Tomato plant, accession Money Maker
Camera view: horizontal (90 deg, fisheye); turntable rotation: 180 degrees
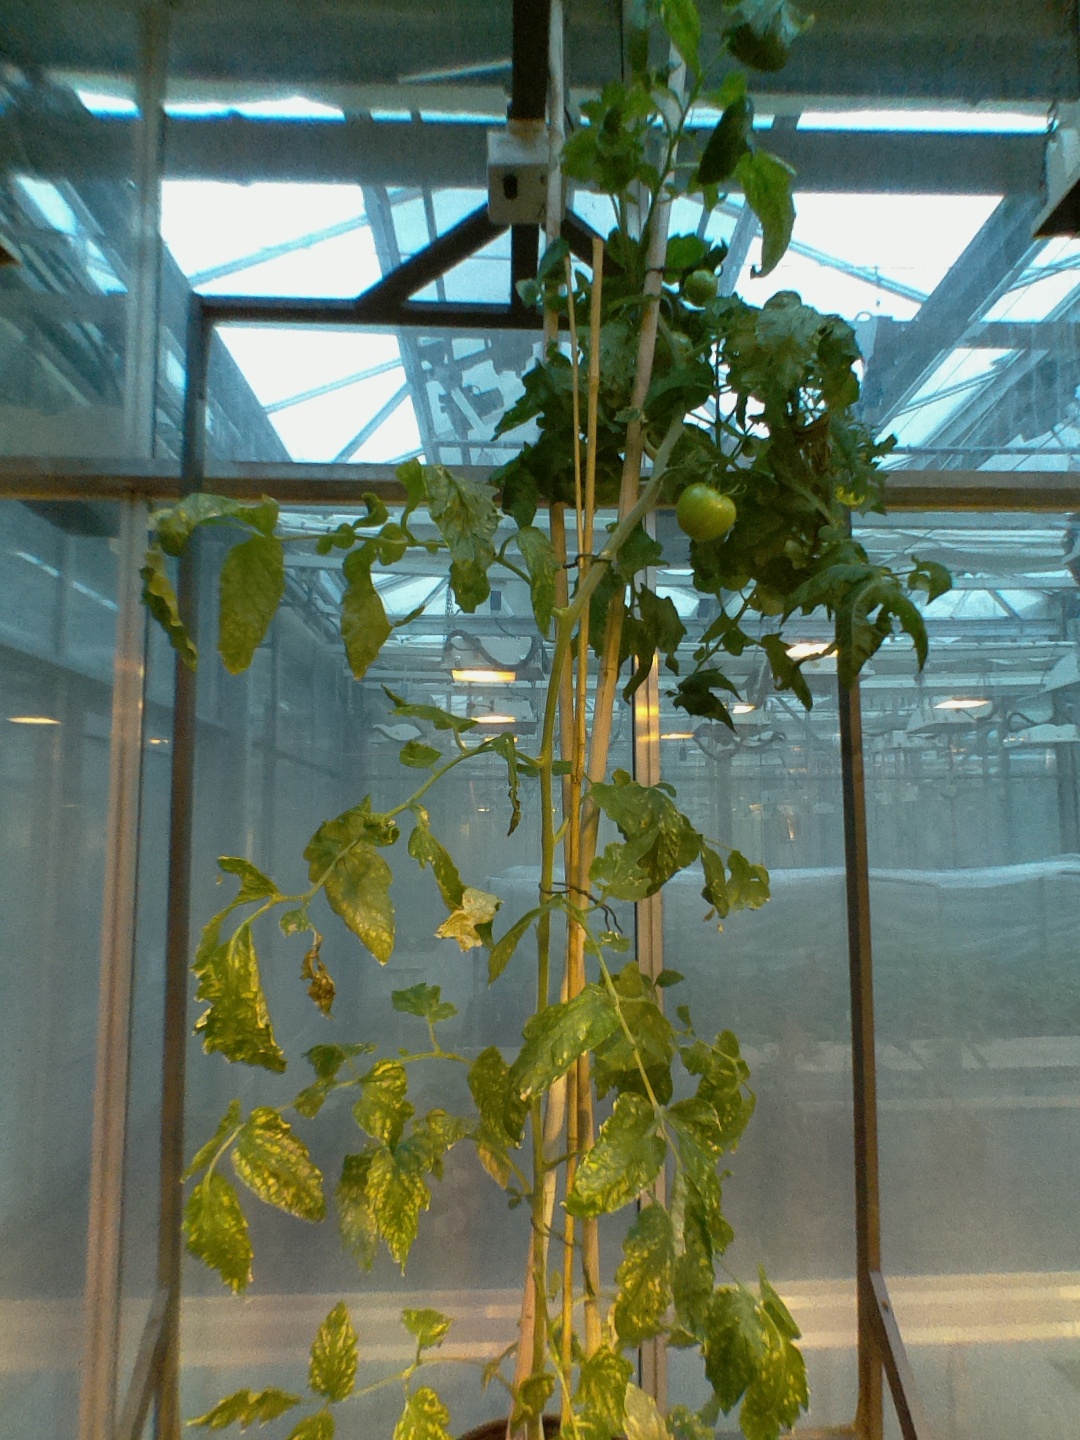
BBCH growth stage 74: 40%-50% of final fruit size